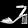
Label: Sandal